Vladimir Epifantsev

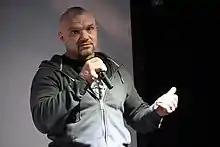

Vladimir Georgievich Epifantsev (born 8 September 1971, Moscow, USSR) is a Russian theatre and cinema actor, filmmaker, television presenter and music video director.